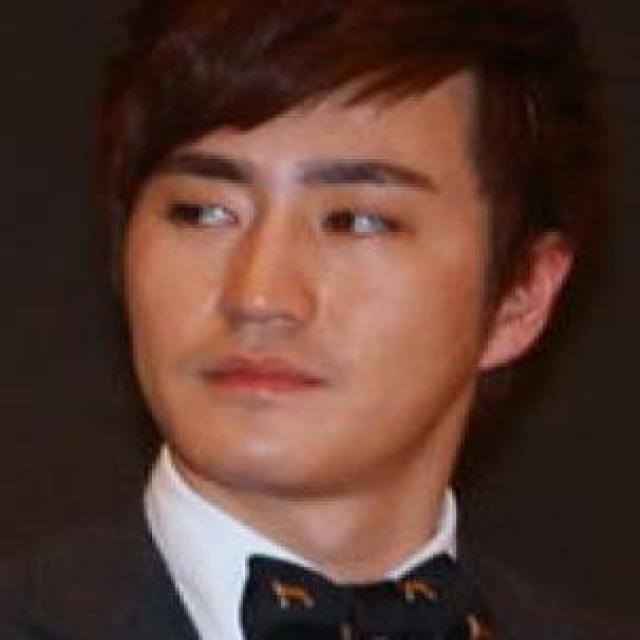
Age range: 21-44